Wojciech Mojzesowicz

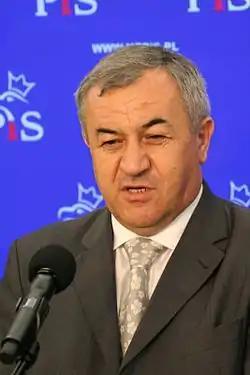
Wojciech Mojzesowicz

Wojciech Mojzesowicz (born 25 June 1954) is a Polish politician. He joined Poland Comes First when that party split from Law and Justice in 2010.